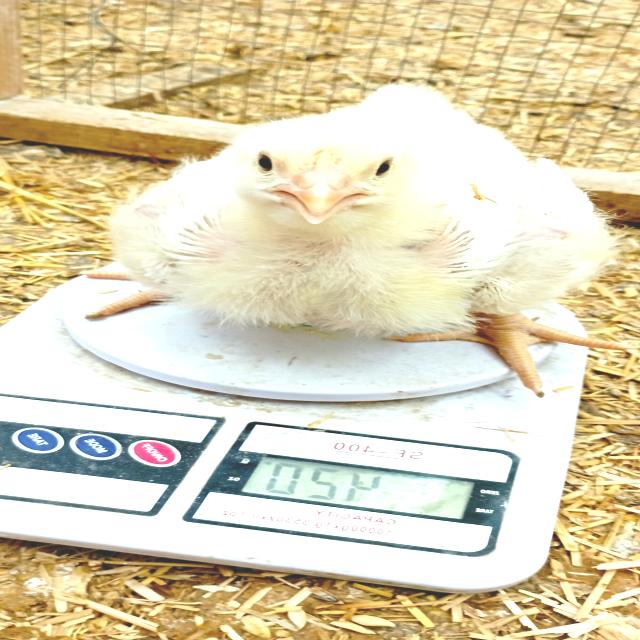
Weight: 420 g